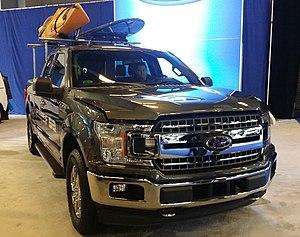
Ma photo d'un Ford F-150 de 2019 à Montréal , Québec , Canada au salon international de l'auto de Montréal 2019.